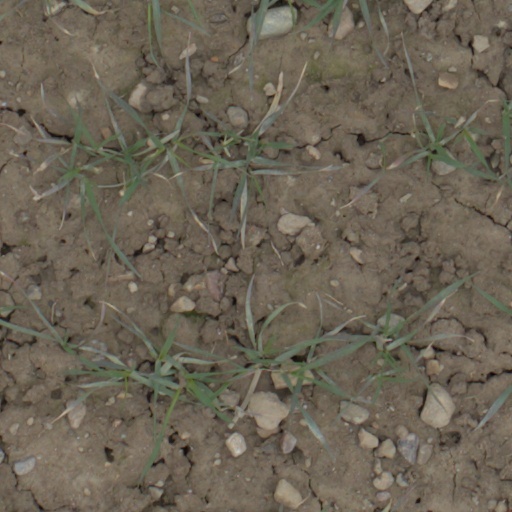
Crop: wheat